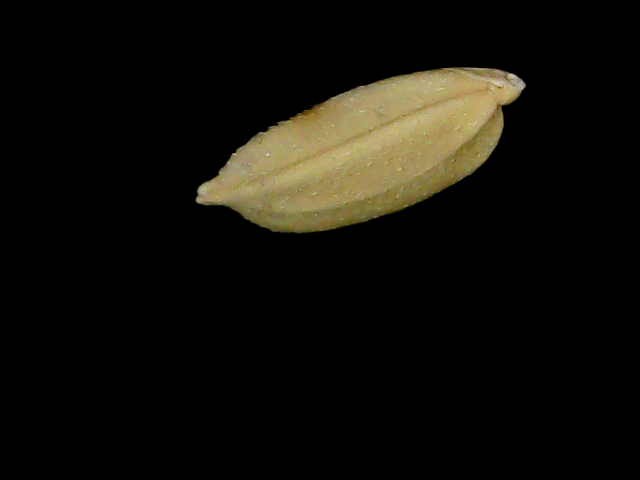
Rice variety: Bd76